Jelena Škerović

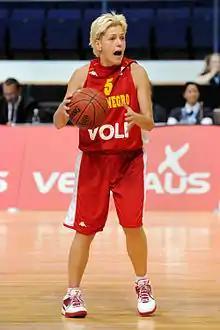
A Montenegrin female basketball coach and former player

Jelena Škerović (born 23 December 1980) is a Montenegrin female basketball coach and former player. Currently she is head coach of Lotos Gdynia and the Montenegrin national team.